Steve Bégin

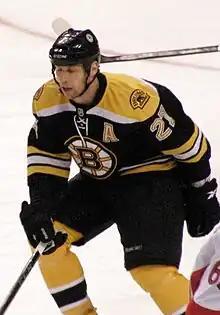
A hockey player in a Black uniform with gold trim and a stylized "B" logo on his chest defends his position during a game.

Bégin was promoted by Buffalo coach Lindy Ruff as a hard working, "blue collar" type player that Sabres fans would enjoy watching, but he never played a game with the Sabres. He was exposed to the waiver draft prior to the start of the 2003–04 NHL season and claimed by the Montreal Canadiens. He played an energy role for the Canadiens, and scored 10 goals for Montreal in 52 games.